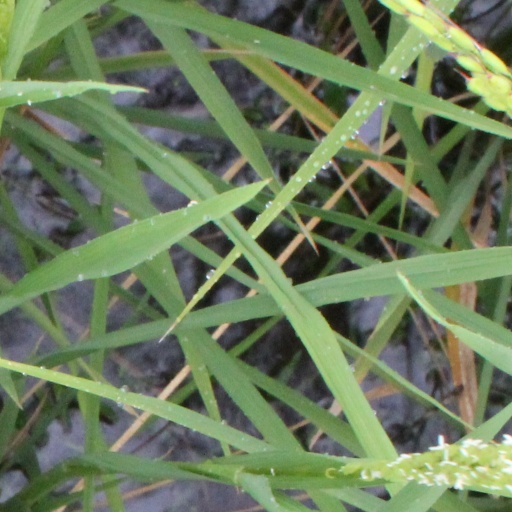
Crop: rice